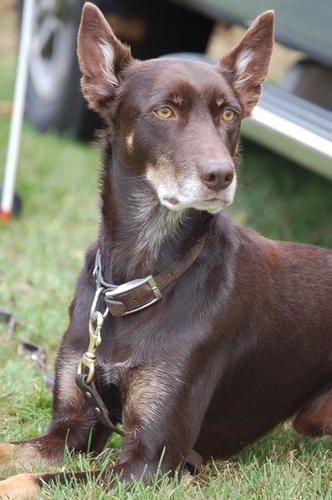
kelpie